Ebersbach (Fils) station

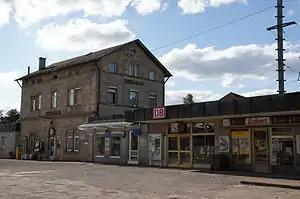

Ebersbach (Fils) station is located at the 32 kilometre point of the Fils Valley Railway in the German state of Baden-Württemberg.